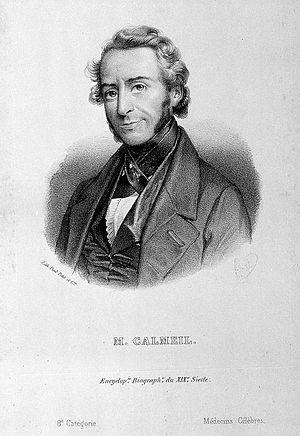
Louis-Florentin Calmeil, né le 9 août 1798 à Yversay et mort le 11 mars 1895 à Fontenay-sous-Bois, est un psychiatre français et un historien de la psychiatrie.